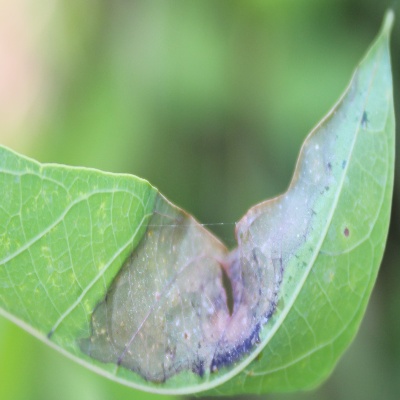
Crop: Cassava
Condition: bacterial blight